F-WUAB

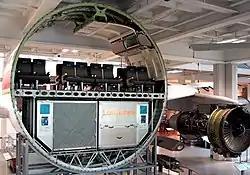
Cross-section of A300 F-OCAZ preserved at the Deutsches Museum

The aircraft was assembled at Airbus's Aérospatiale facility based in Toulouse, Occitania, France as the first Airbus A300 aircraft ever built, the prototype aircraft took its first flight on October 28, 1972.